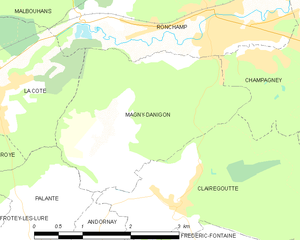
Carte des communes françaises